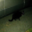
Label: cat